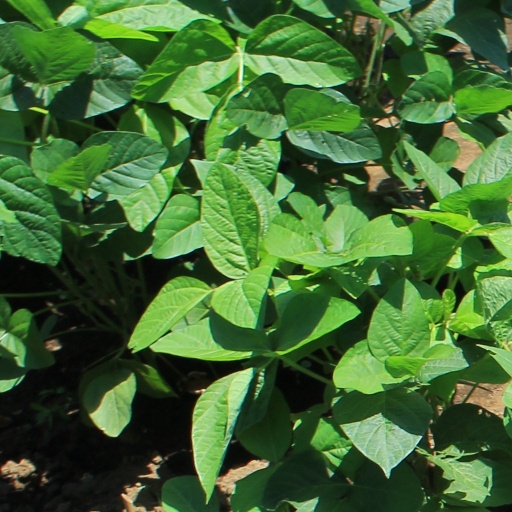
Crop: soybean